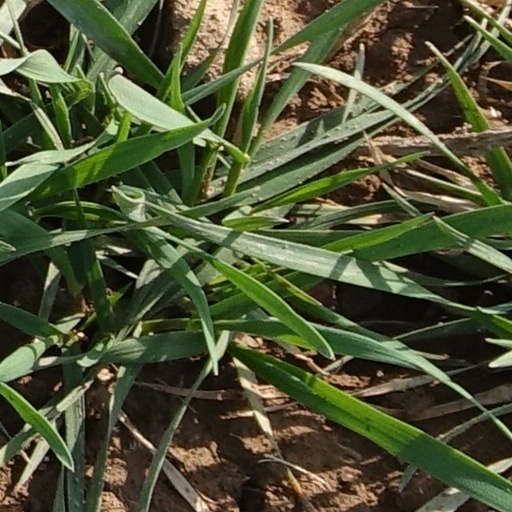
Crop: wheat